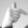
ASL letter: T